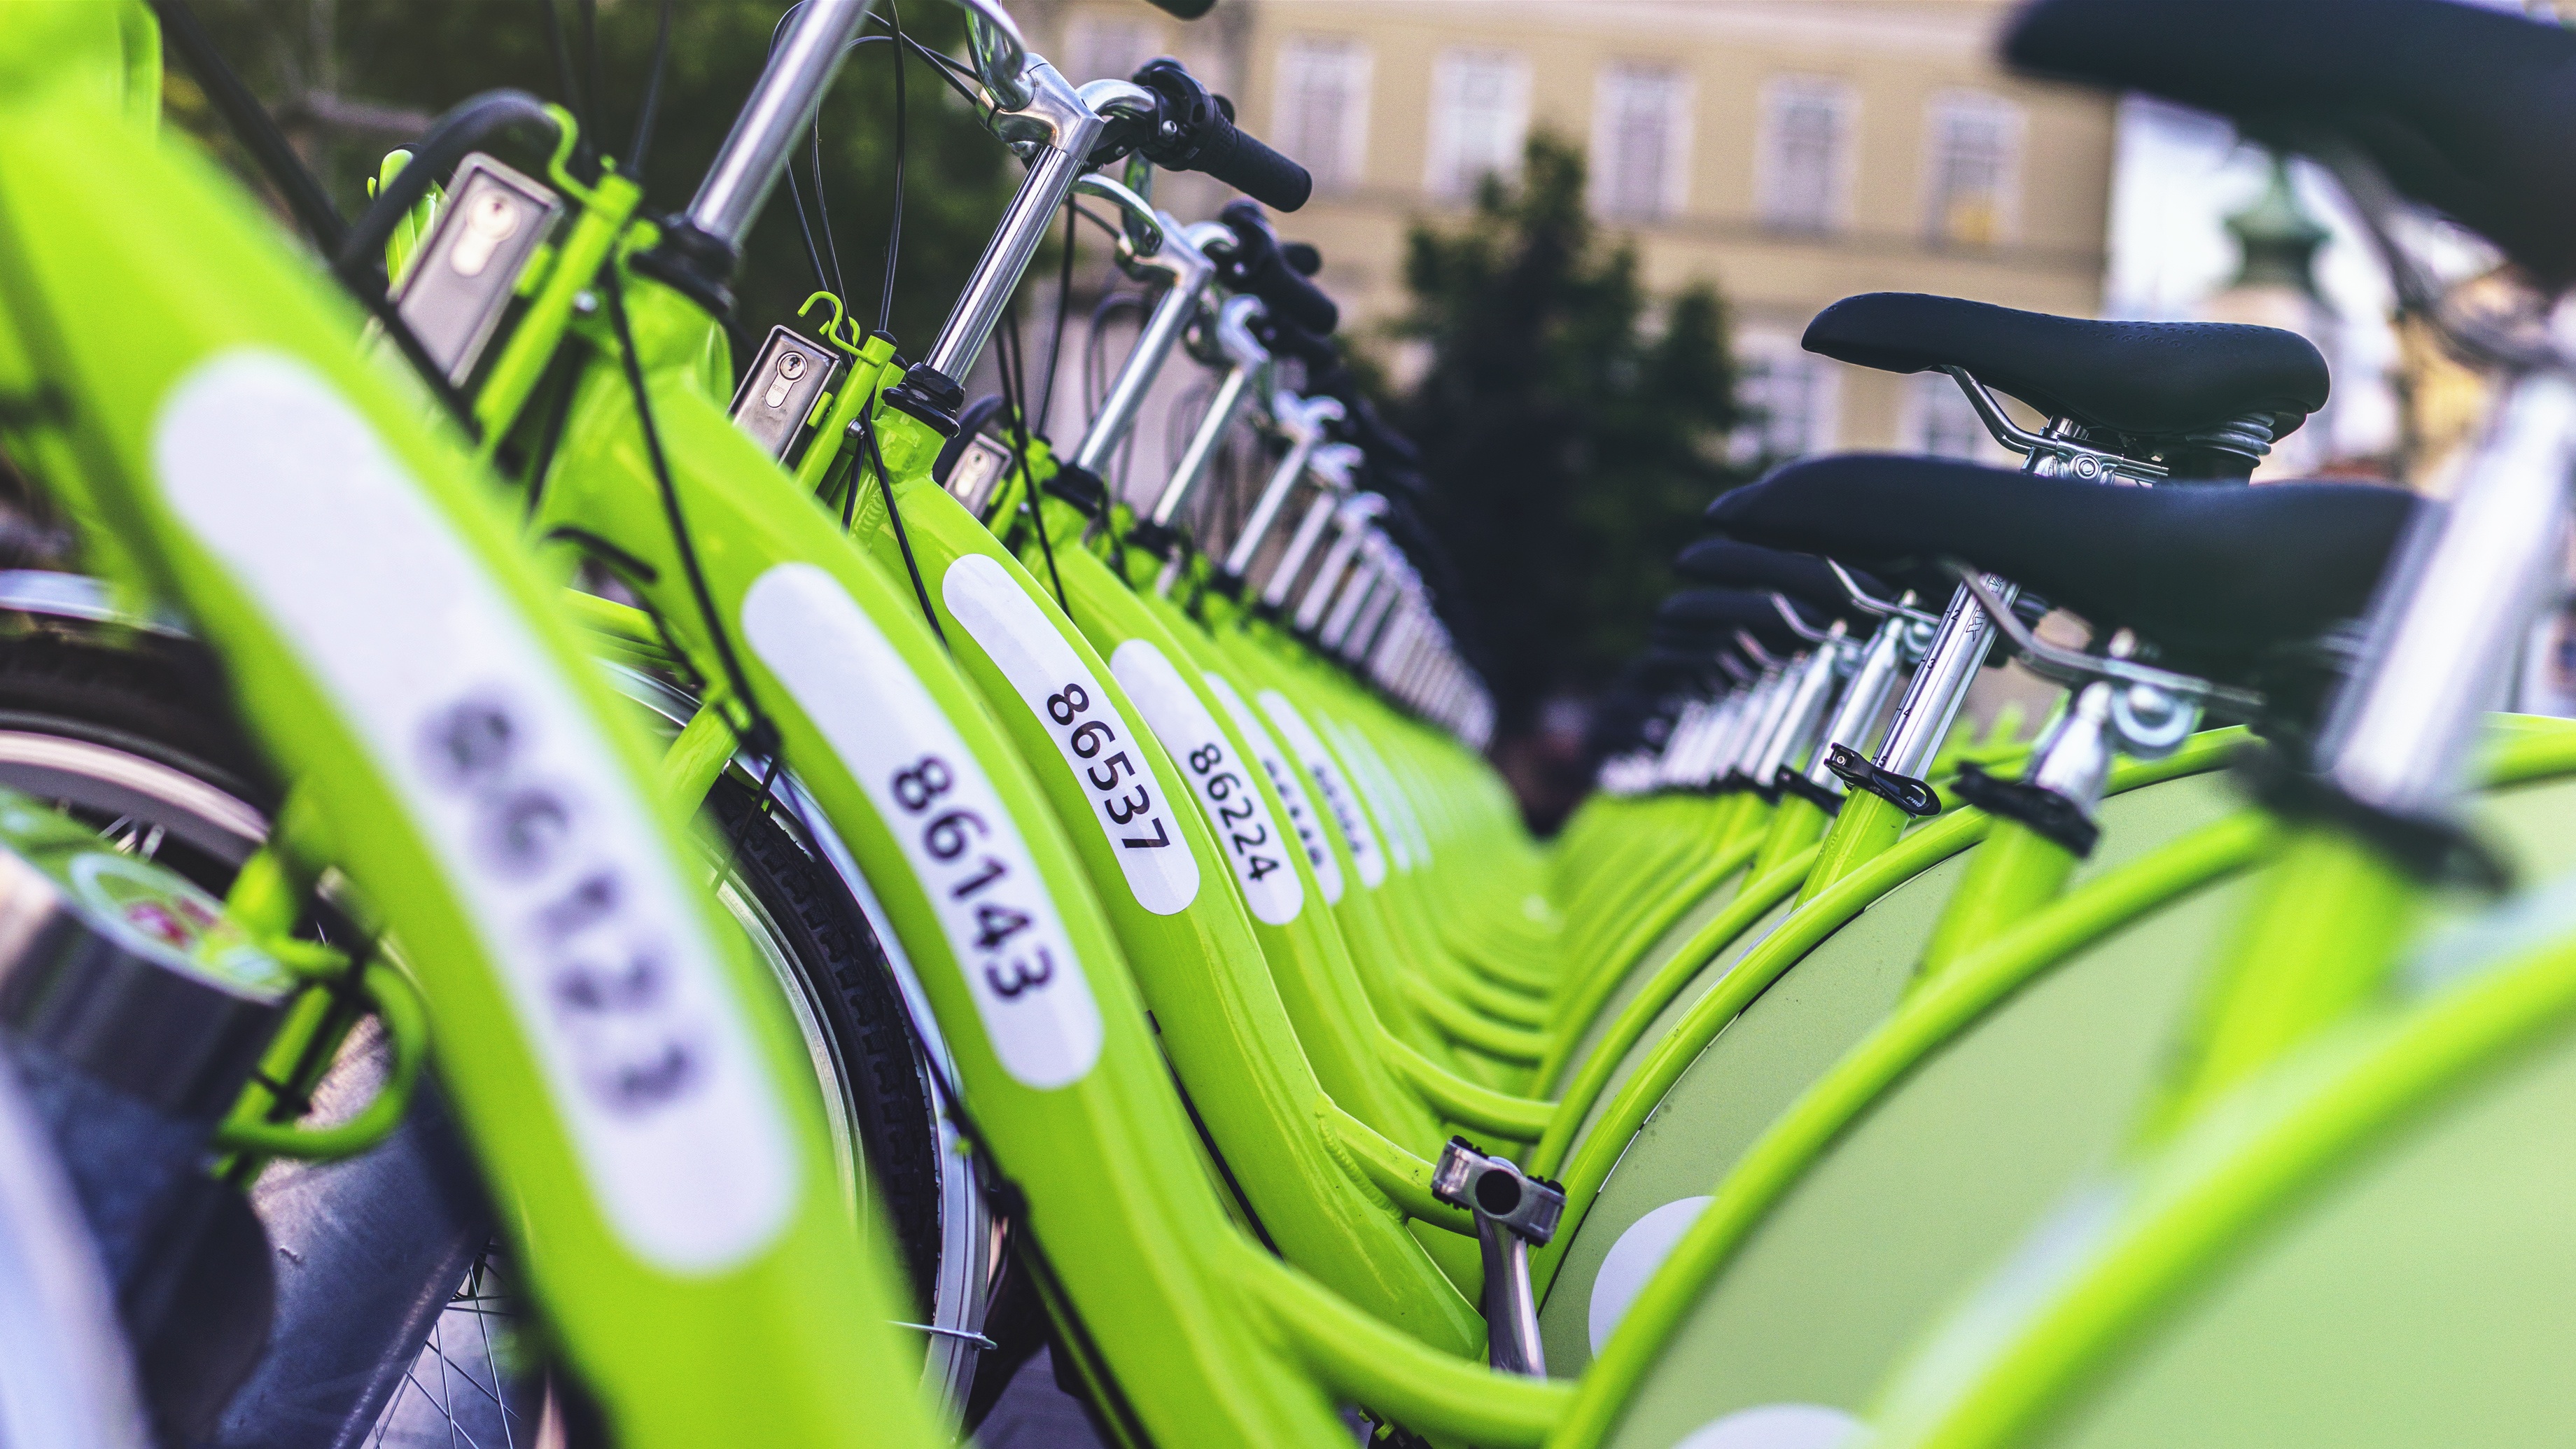
bicycle, bike, green, vehicle, sports equipment, mountain bike, rental, cycling, parked, endurance sports